Agnes Hotot

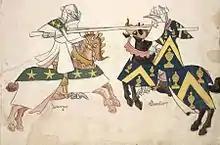
In this medieval illustration of a jousting tournament, two contestants ride towards each other with lances raised.

Agnes Hotot was a young heiress of the family of Hotot. Her father was Sir John Hotot.